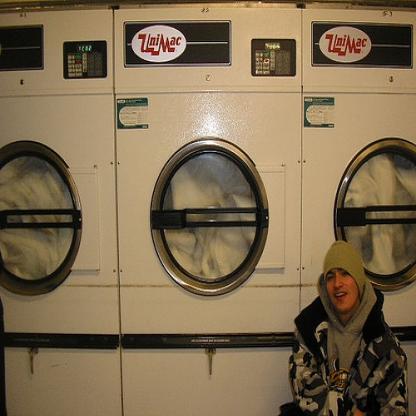
Scene: Indoor